Audi TT

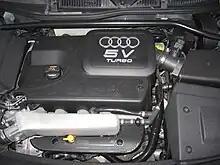
The 1.8 L turbocharged inline-4 engine

Mechanically, the TT shares an identical powertrain layout with its related Volkswagen Group-mates. The TT uses a transversely mounted internal combustion engine, with either front-wheel drive or 'quattro four-wheel drive' available as an option. It was first available with a 1.8-litre inline four-cylinder 20-valve turbocharged engine in two states of DIN-rated power outputs; and . The engines share the same fundamental design, but the 225 PS version features a larger K04 turbocharger (180 PS version came with a smaller K03), an additional intercooler on the left side (complementing the existing right-side intercooler), larger 20mm wrist-pins, a dual tailpipe exhaust, intake manifold with inlet on driver's side, and a few other internals – designed to accommodate the increase in turbo boost, from roughly peak, to . Haldex Traction enabled four-wheel drive, branded "Quattro", was optional on the 180 engine and standard on the more powerful 225 version.